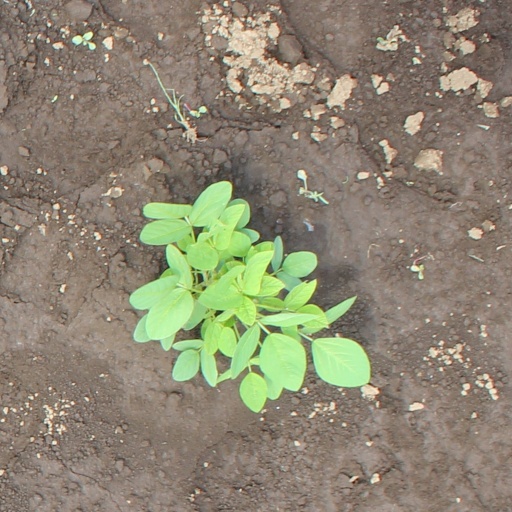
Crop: soybean